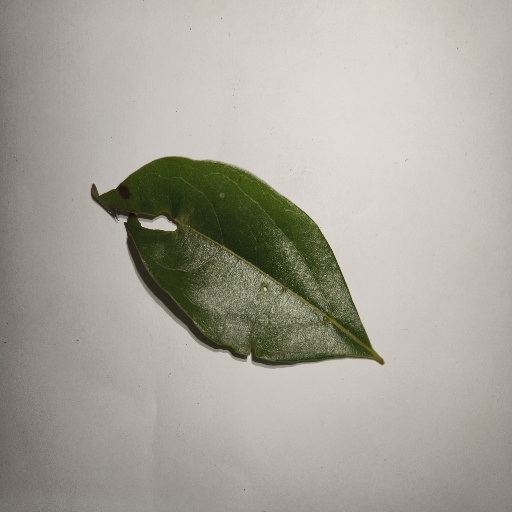
Species: Camphor
Leaf condition: Shot Hole